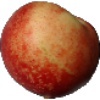
Label: Nectarine 1